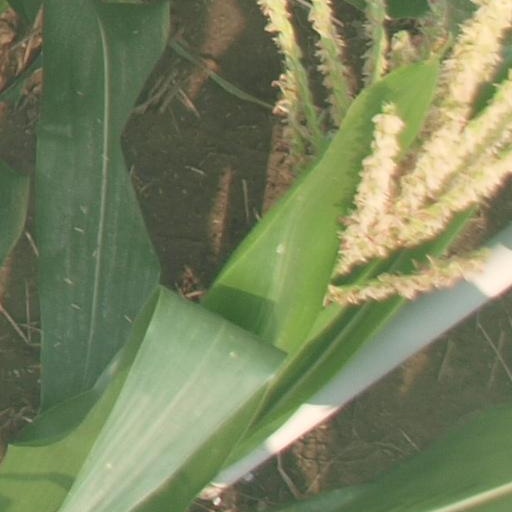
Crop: maize; corn